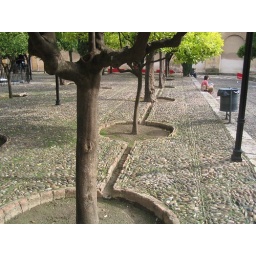
I like the way they can bring in water and take care of all the trees at once.